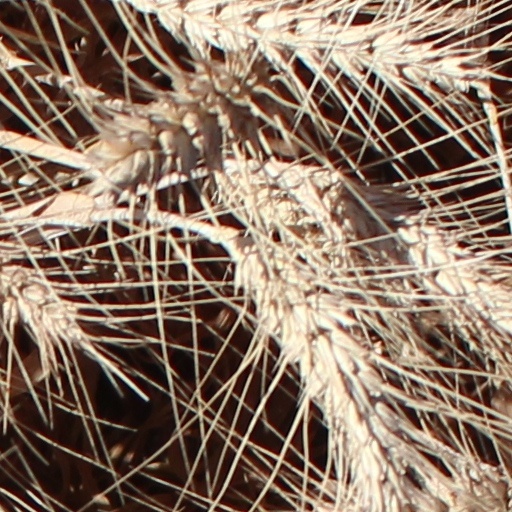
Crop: wheat